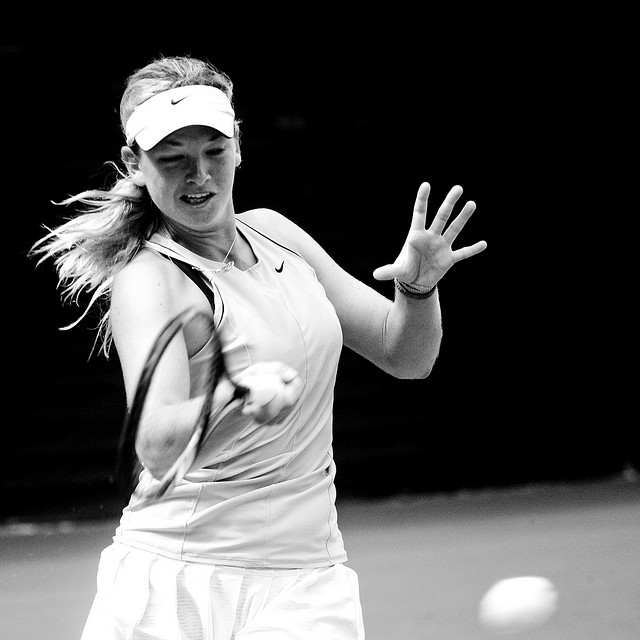
một người phụ nữ đang dùng vợt để đánh quả bóng tennis